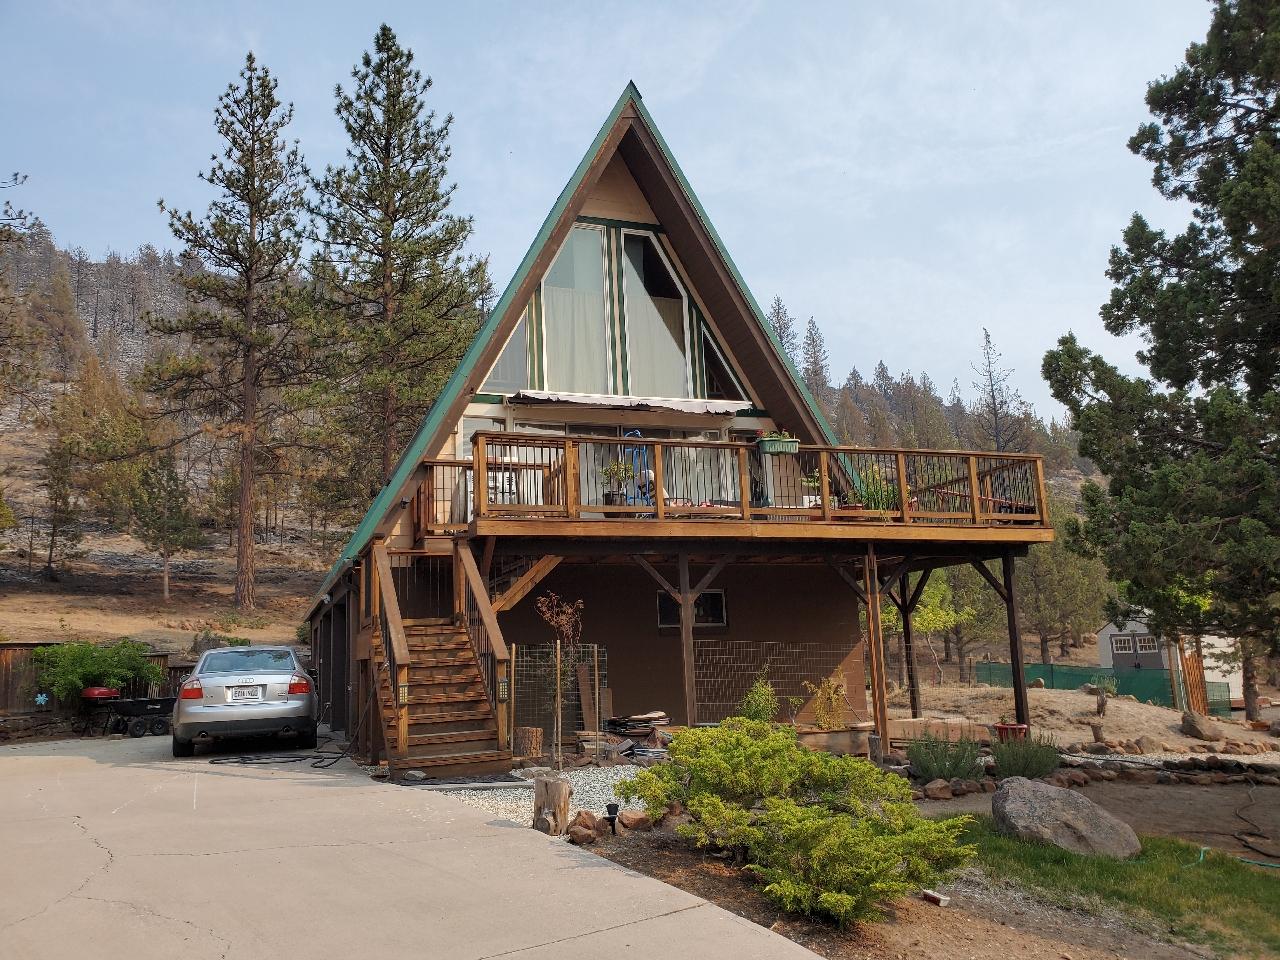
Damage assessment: no_damage